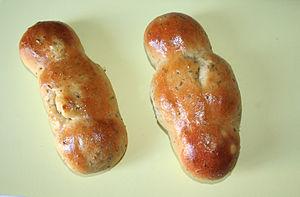
Frontignan (Hérault) - miquettes.
Frontignan est une commune française située dans le département de l'Hérault, en région Occitanie. Chef-lieu de canton, elle est la sixième ville du département en nombre d'habitants, après Montpellier, Béziers, Sète, Lunel et Agde. Depuis le 1ᵉʳ janvier 2017, elle fait partie de la communauté d'agglomération Sète Agglopôle Méditerranée.
La cuisine languedocienne, qui réunit celle des départements du Gard, de l'Hérault, de l'Aude, et de la Lozère, est composite. Elle utilise les produits de la mer, en particulier autour des ports de pêche, dont le principal est Sète. L'étang de Thau produit les huitres de Bouzigues.